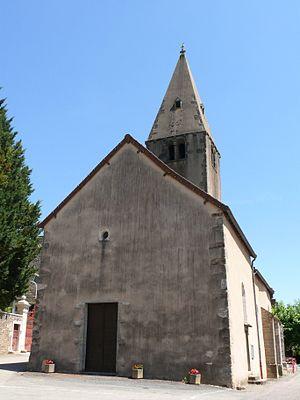
L'église Saint-Jean-Baptiste de Bissey-sous-Cruchaud (Saône-et-Loire, Bourgogne, France).
Bissey-sous-Cruchaud est une commune française située dans le département de Saône-et-Loire en région Bourgogne-Franche-Comté.
L'église Saint-Jean-Baptiste est située à Bissey-sous-Cruchaud, en Saône-et-Loire.